The Church-in-the-Gardens

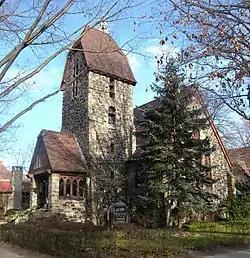
Church in the Gardens, December 2011

The Church-in-the-Gardens, also known as Community Congregational Christian Church, is a historic Congregational church complex located in Forest Hills, Queens, New York. The complex includes the church (1915), Community House (1926), and Parish Hall (1953) connected by breezeways and a separate parsonage (1929). The buildings are all in an eclectic Tudor Revival style. The church was designed by architects Grosvenor Atterbury and John Almy Tompkins II and is a rectangular building with a prominent tower and attached bell tower. The congregation joined the United Church of Christ in May 2012.